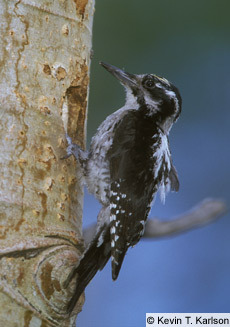
this black and white bird has a very long and pointed beak.
a small brownish/black and white bird with a sharp thick beak.
the bird has a black crown and nape with streaks of grey feathers on them.
this bird has a black wing, a white breast and a white eyebrow.
bird with gray and black beak, and gray throat, breast, belly, abdomen, tarsus and feet
this small black and white bird has a speckled breast and an elongated bill.
this bird has wings that are black and has a white belly
this bird has a black crown as well as a white bellya small bird with a white belly, breast, and throat with black spots.
this bird has wings that are black and has a white belly
Species: American Three Toed Woodpecker